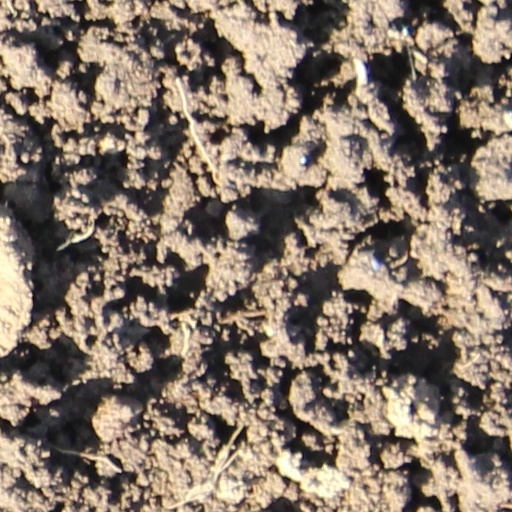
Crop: wheat